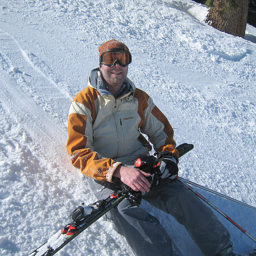
A man is sitting on a snowy hill with skis  in his hand.
a person siting on a snowy surface holding skis
A man sitting on top of the snow holding skis.
A man with goggles on sitting in the snow.
A man sitting on the snowy ground with skis.